List of Olympic medalists in baseball

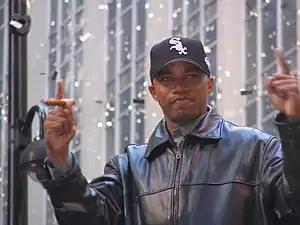
A dark-skinned man in a black baseball cap and black leather jacket holding up both his hands with his index fingers extended. He is holding a cigar in his right hand.

Baseball is a sport formerly contested at the Summer Olympic Games. It was originally played as a demonstration sport in seven Olympics—1912, 1936, 1952, 1956, 1964, 1984, and 1988— more than for any other sport in Olympic history. These exhibitions featured a single game at the first five Olympic appearances and then a tournament format in 1984 and 1988. The International Olympic Committee (IOC) granted baseball official status on October 13, 1986, for the 1992 Summer Olympics. The sport was contested at each subsequent Games through 2008, after which the IOC removed it from the roster of Olympic sports.